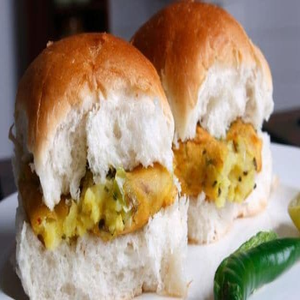
Dish: vadapav